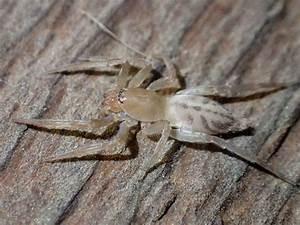
spider